Innertkirchen

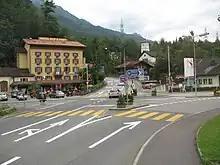
Center of Innertkirchen, at the crossroads between the Susten and Grimsel Pass

After the merger Innertkirchen has a population of . , 6.7% of the population are resident foreign nationals. Over the last year (2010-2011) the population has changed at a rate of -2.3%. Migration accounted for -4.2%, while births and deaths accounted for -0.2%.